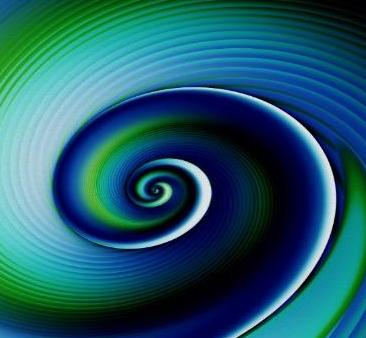
Texture: spiralled